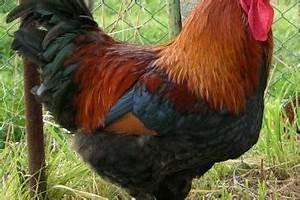
chicken